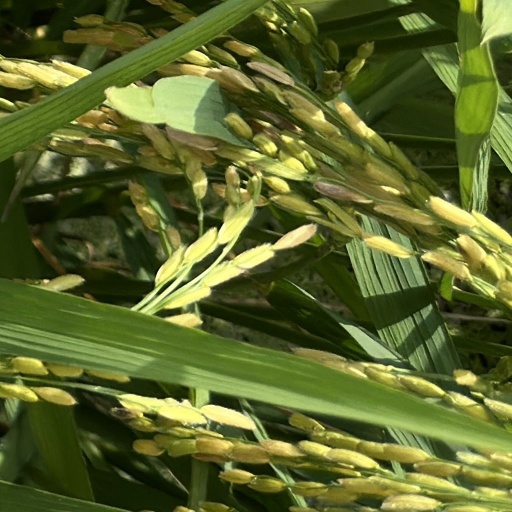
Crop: rice